Salimgarh Fort

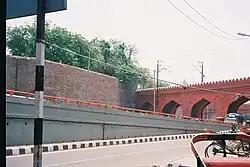
View of Salimgarh Fort with the arch bridge linking it to the Red Fort

Salimgarh Fort has a triangular layout, with thick walls constructed using rubble masonry. The fort features circular bastions and has undergone multiple phases of repair and restoration since its construction.